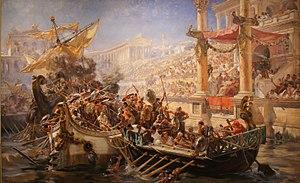
Ulpiano Checa y Sanz né le 3 avril 1860 à Colmenar de Oreja et mort à Dax le 5 janvier 1916 est un peintre et graveur espagnol.
La naumachie d'Auguste est un grand bassin peu profond construit par Auguste sur la rive droite du Tibre, alimenté en eau par l'aqueduc de l'Aqua Alsietina et utilisé pour donner des spectacles aquatiques comme des reconstitutions de batailles navales.